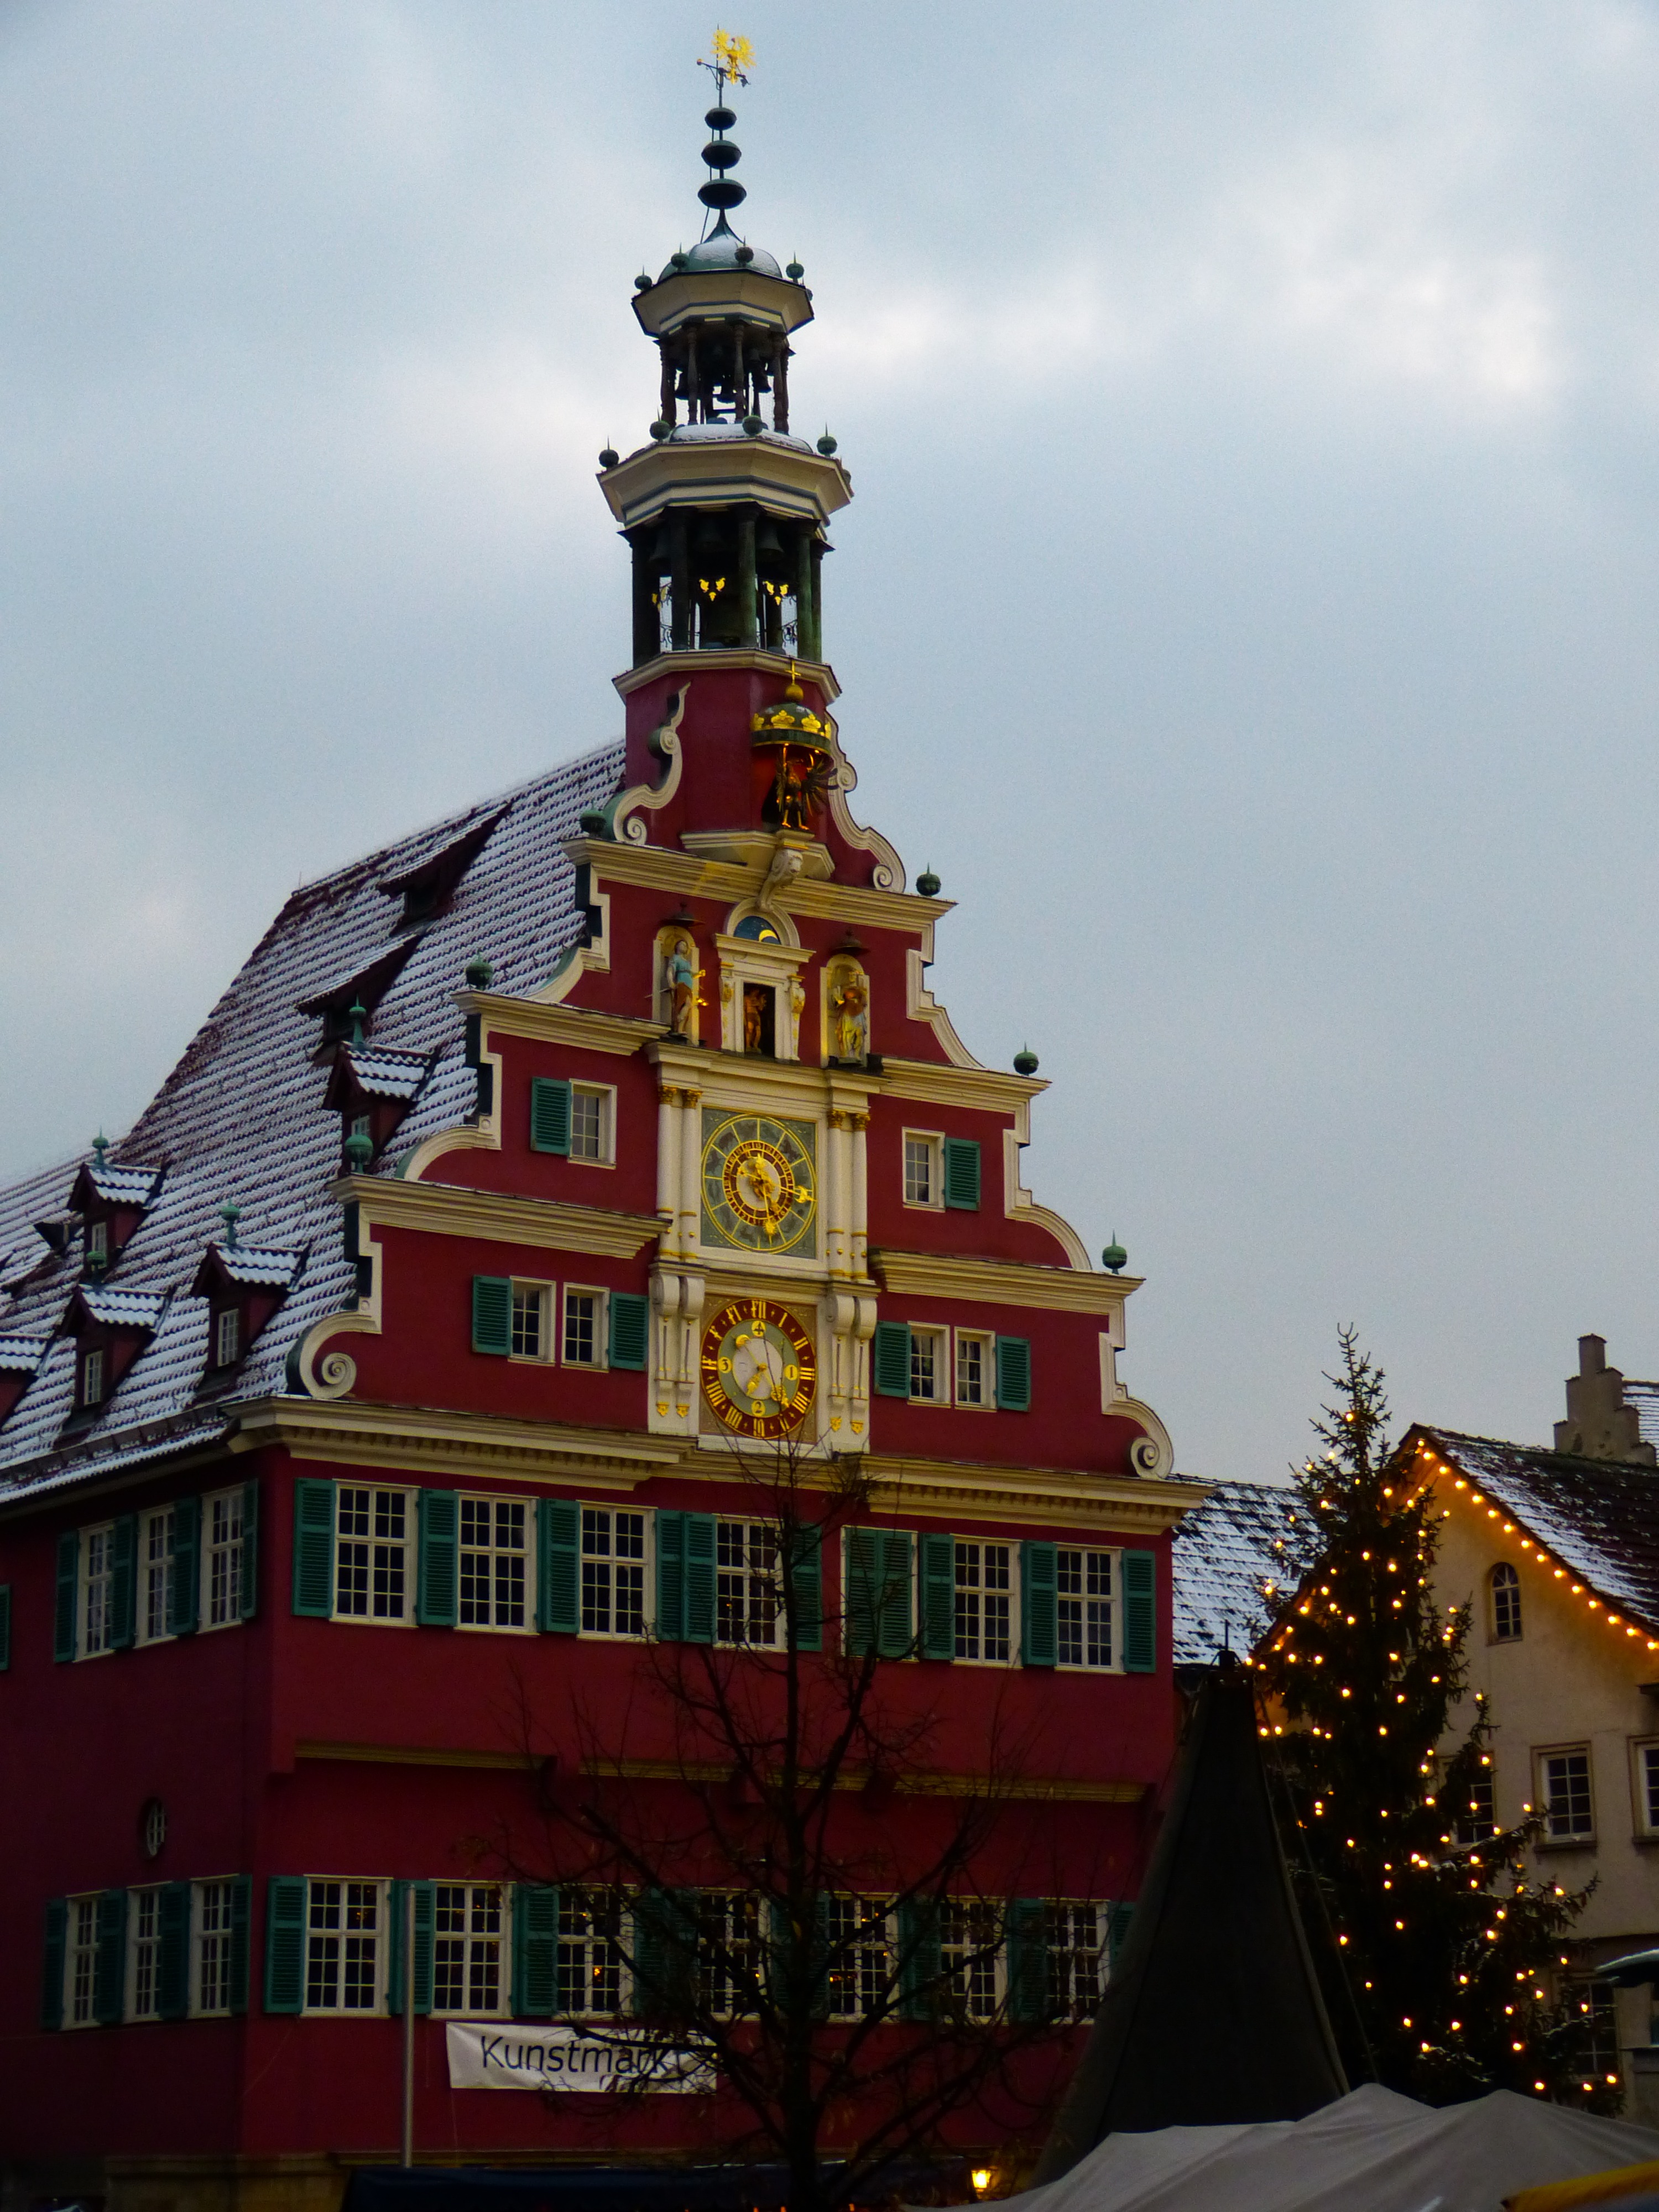
winter, building, evening, tower, landmark, place of worship, temple, christmas market, wintry, town hall, esslingen